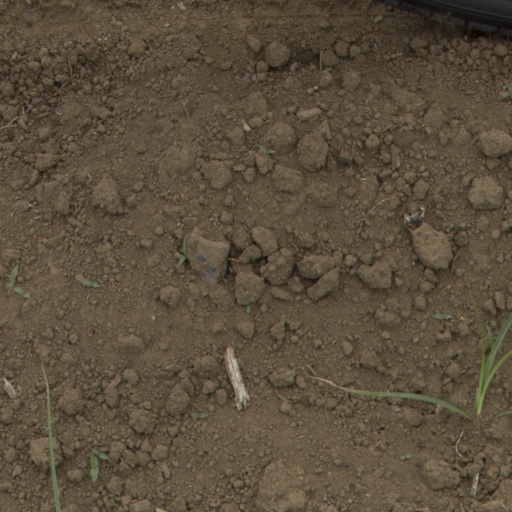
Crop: Jerusalem artichoke